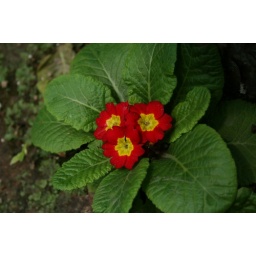
flower &amp;amp; plant janghung-arboretum in kyungki korea